Wincarnis

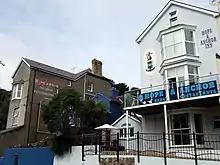
"Wincarnis: The Great Restorative," advertisement in Goodwick, Wales.

Wincarnis was produced before 1881 by Coleman and Co Ltd in Norwich, England. Devised by William Juby Coleman, it was originally called Coleman's Liebig's Extract of Meat and Malt Wine. It was advertised as made with Port Wine, Liebig's Extract of Meat and extract of Malt, and called "the finest tonic and restorative in the world".